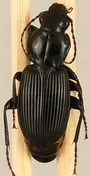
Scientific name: Pterostichus novus
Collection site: Steigerwaldt-Chequamegon NEON (STEI), plot STEI_003